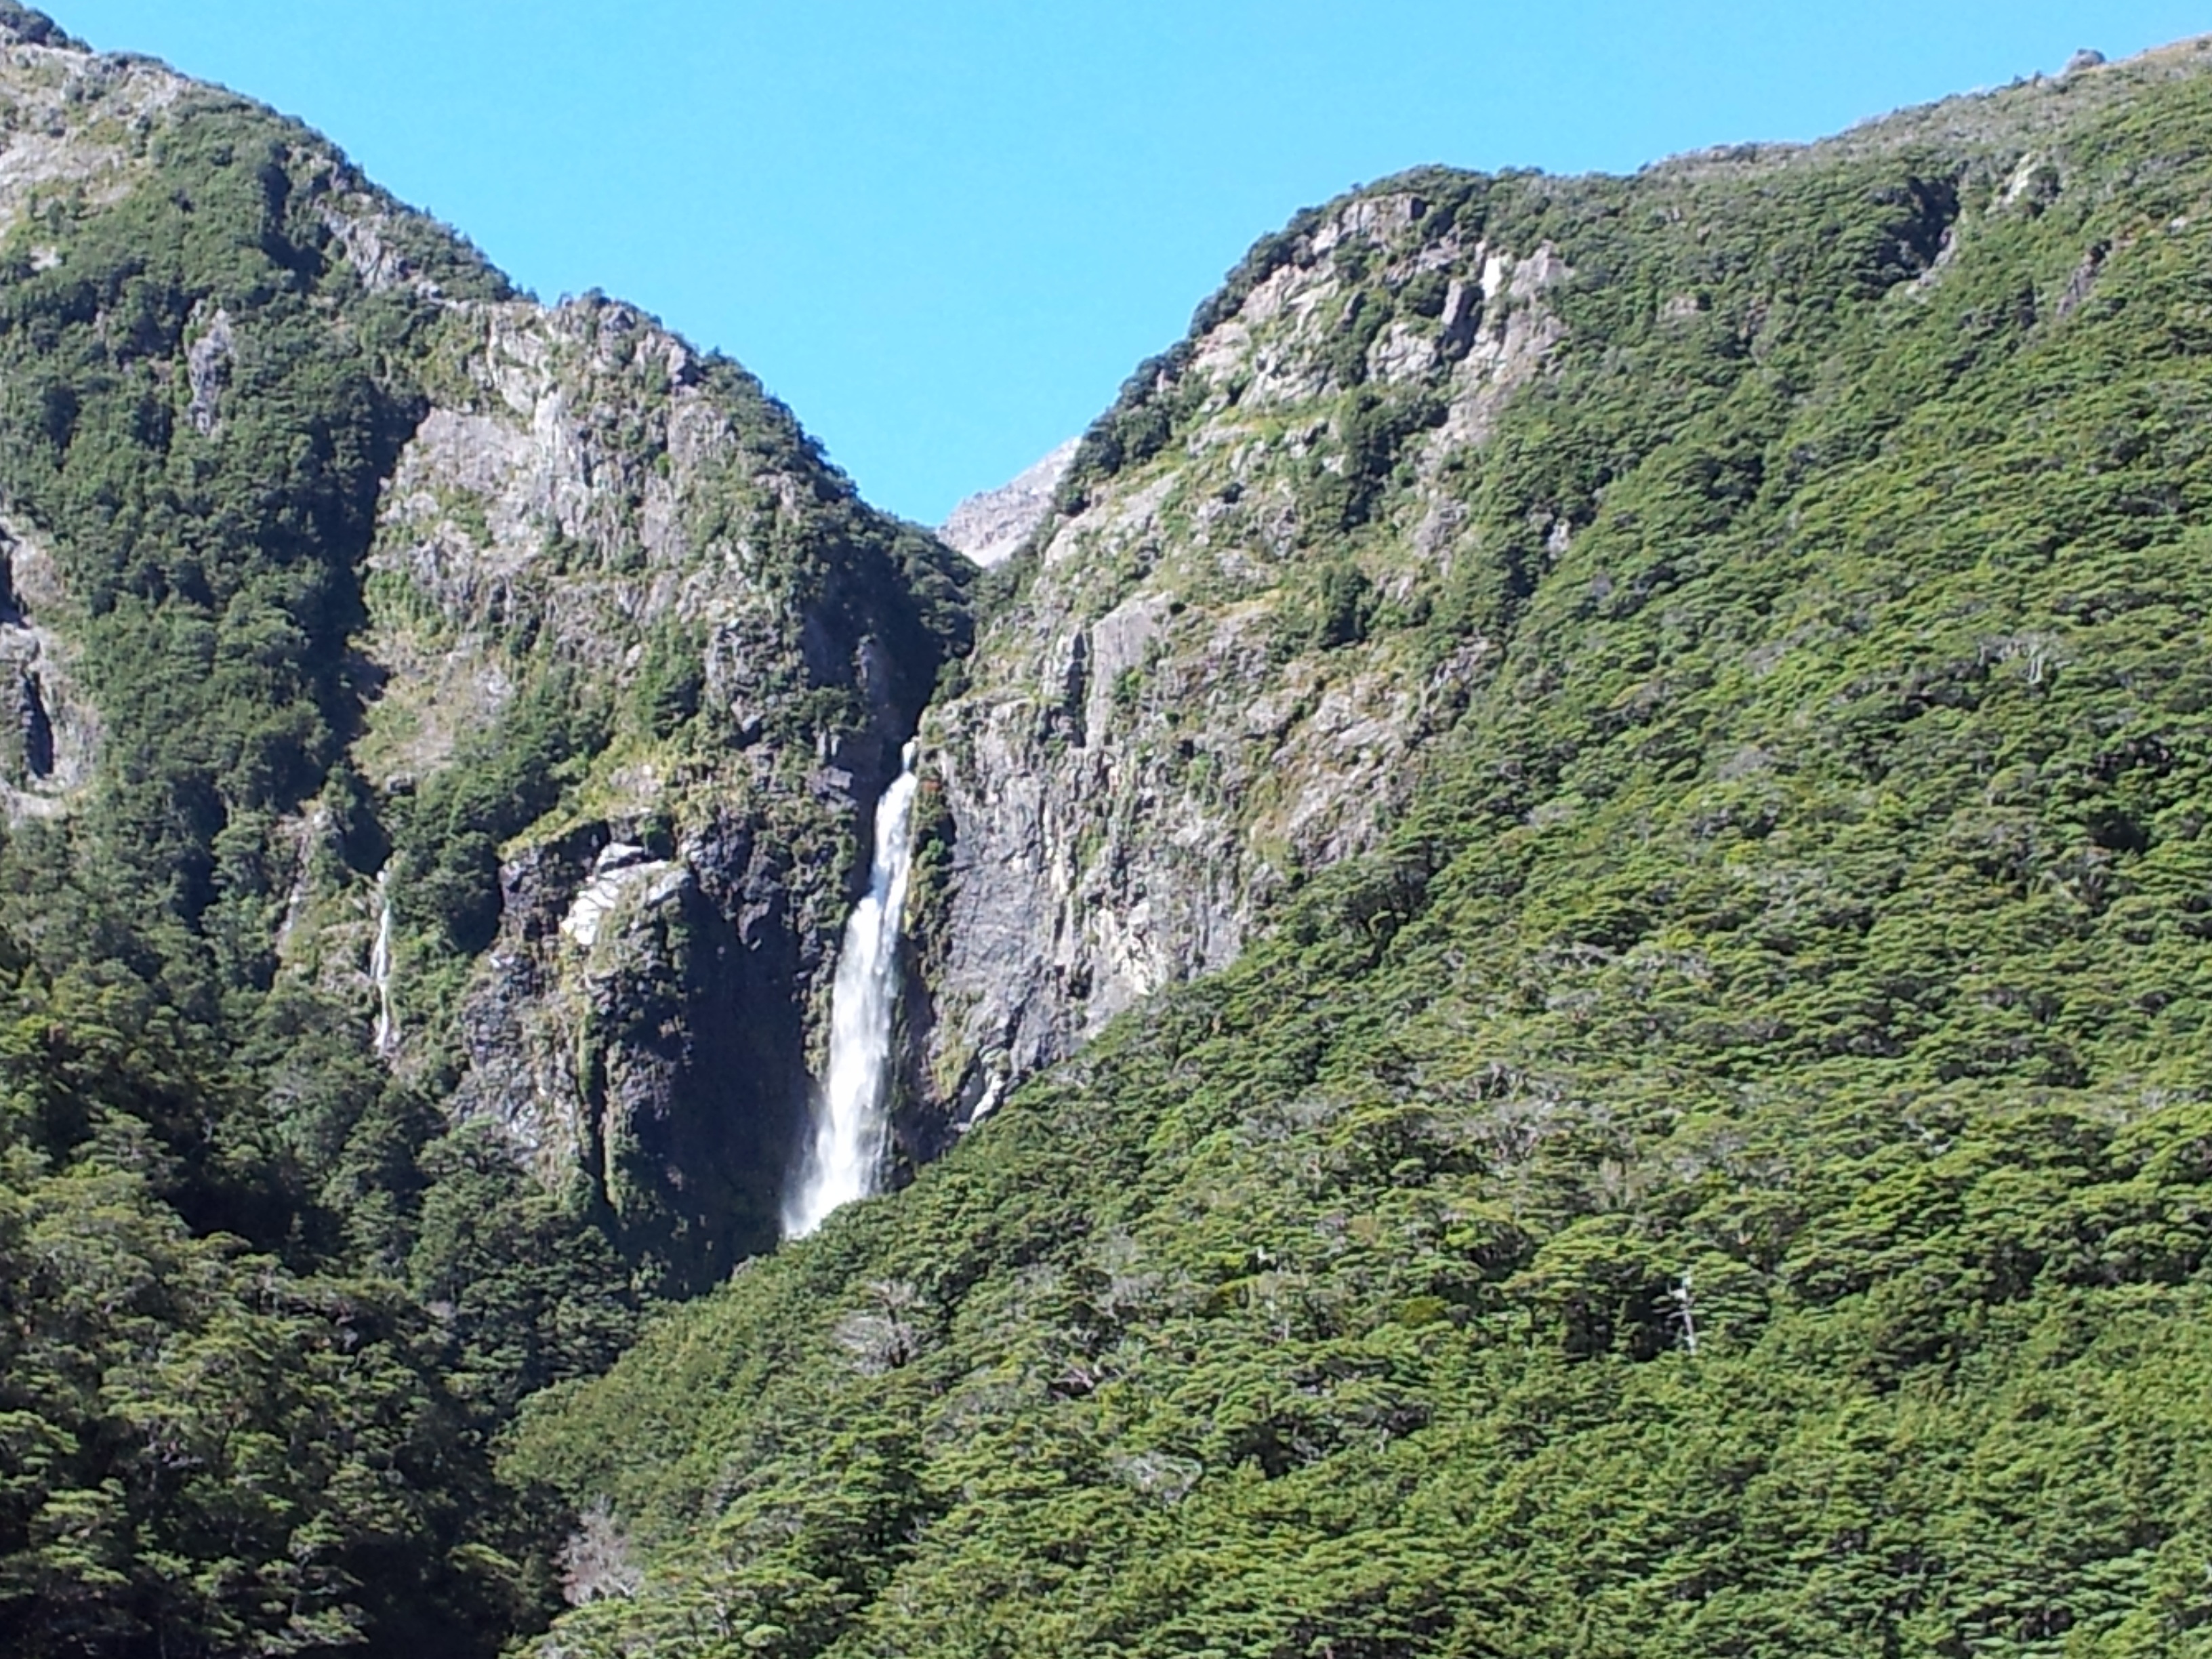
landscape, mountain, valley, mountain range, cliff, fjord, terrain, ridge, majestic, alps, ravine, new zealand, plateau, water feature, pass, landform, mountain pass, geographical feature, mountainous landforms, devil's punchbowl, arthur's